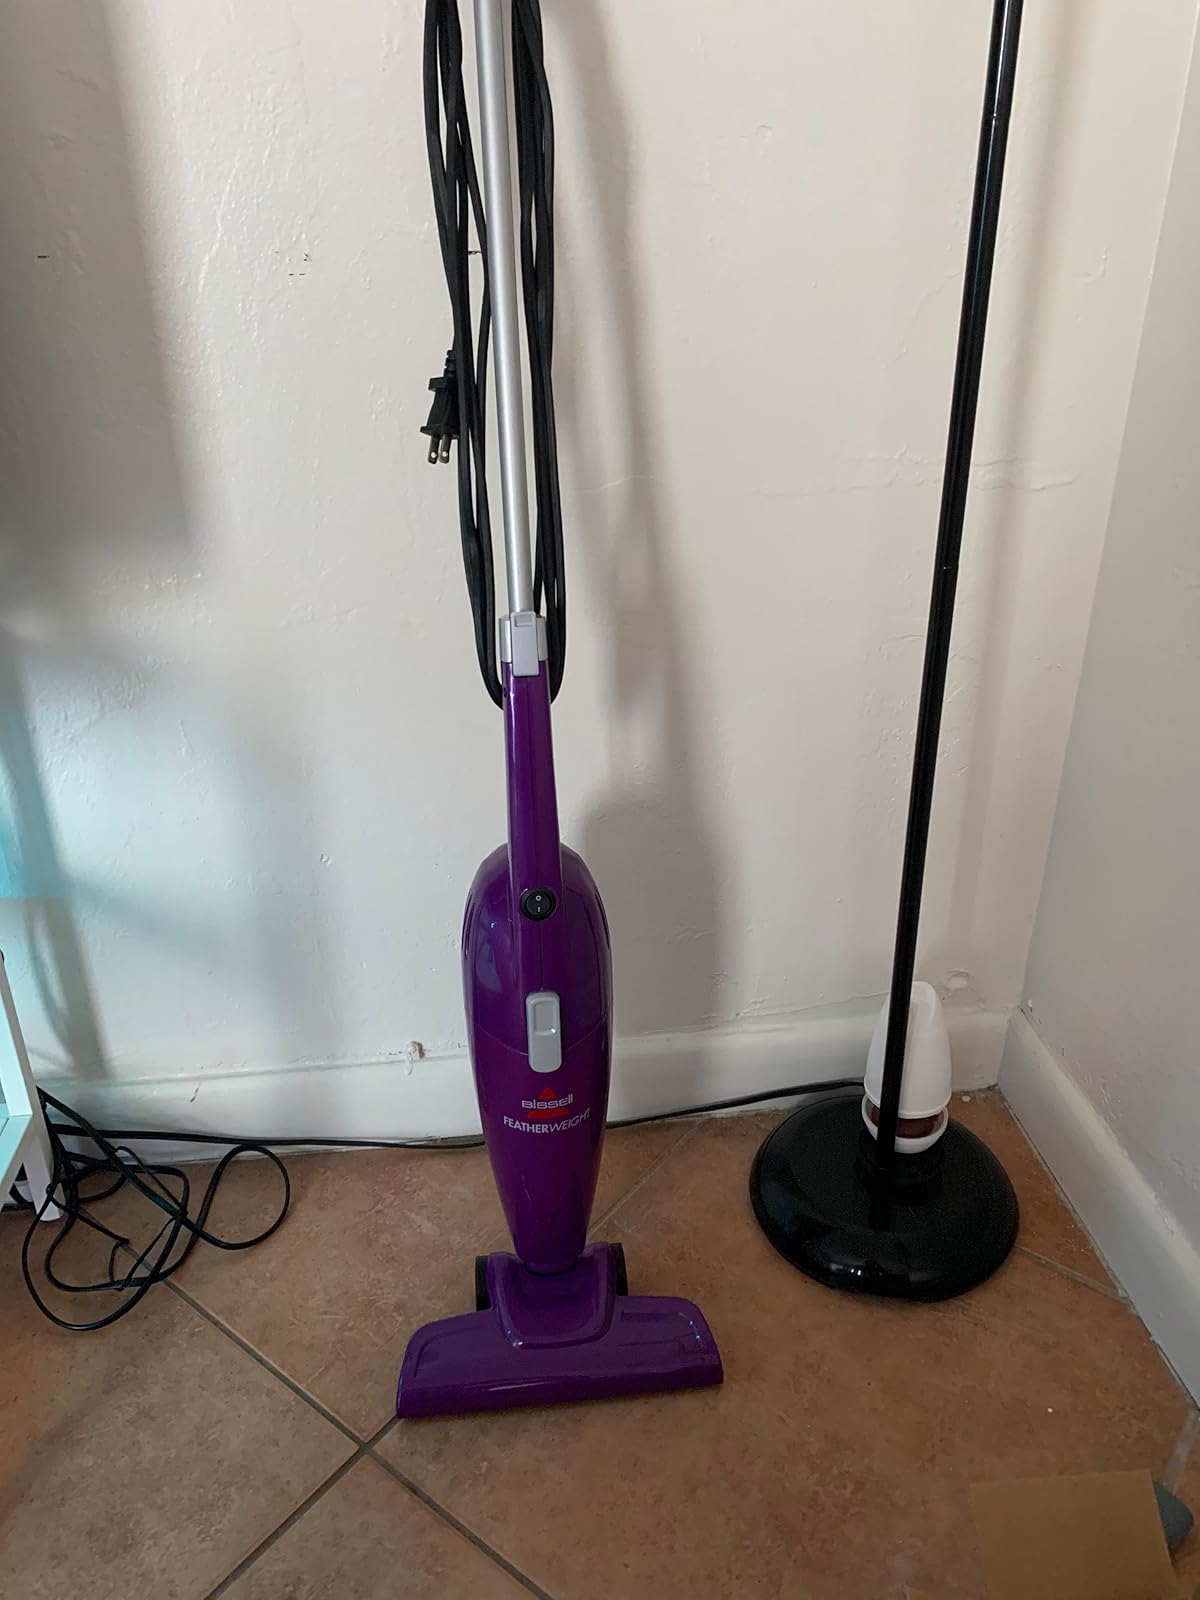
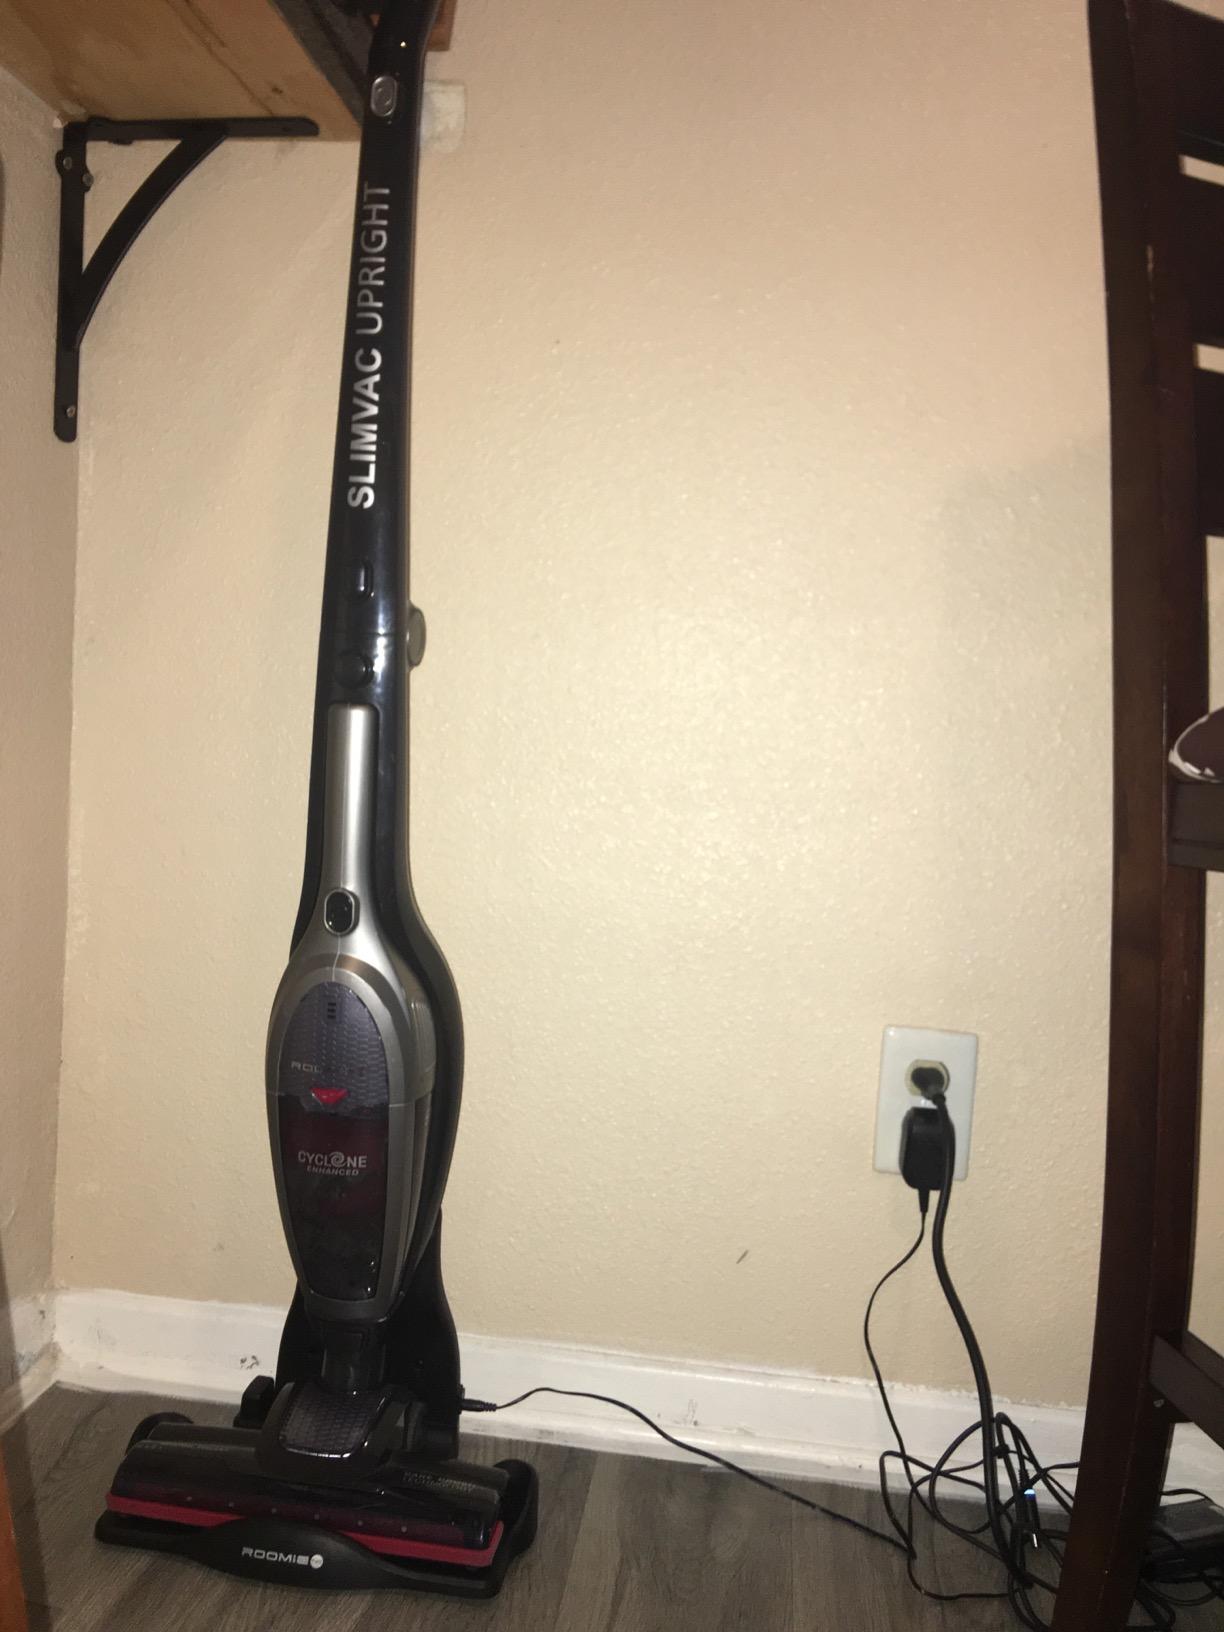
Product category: items_vacuum
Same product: no